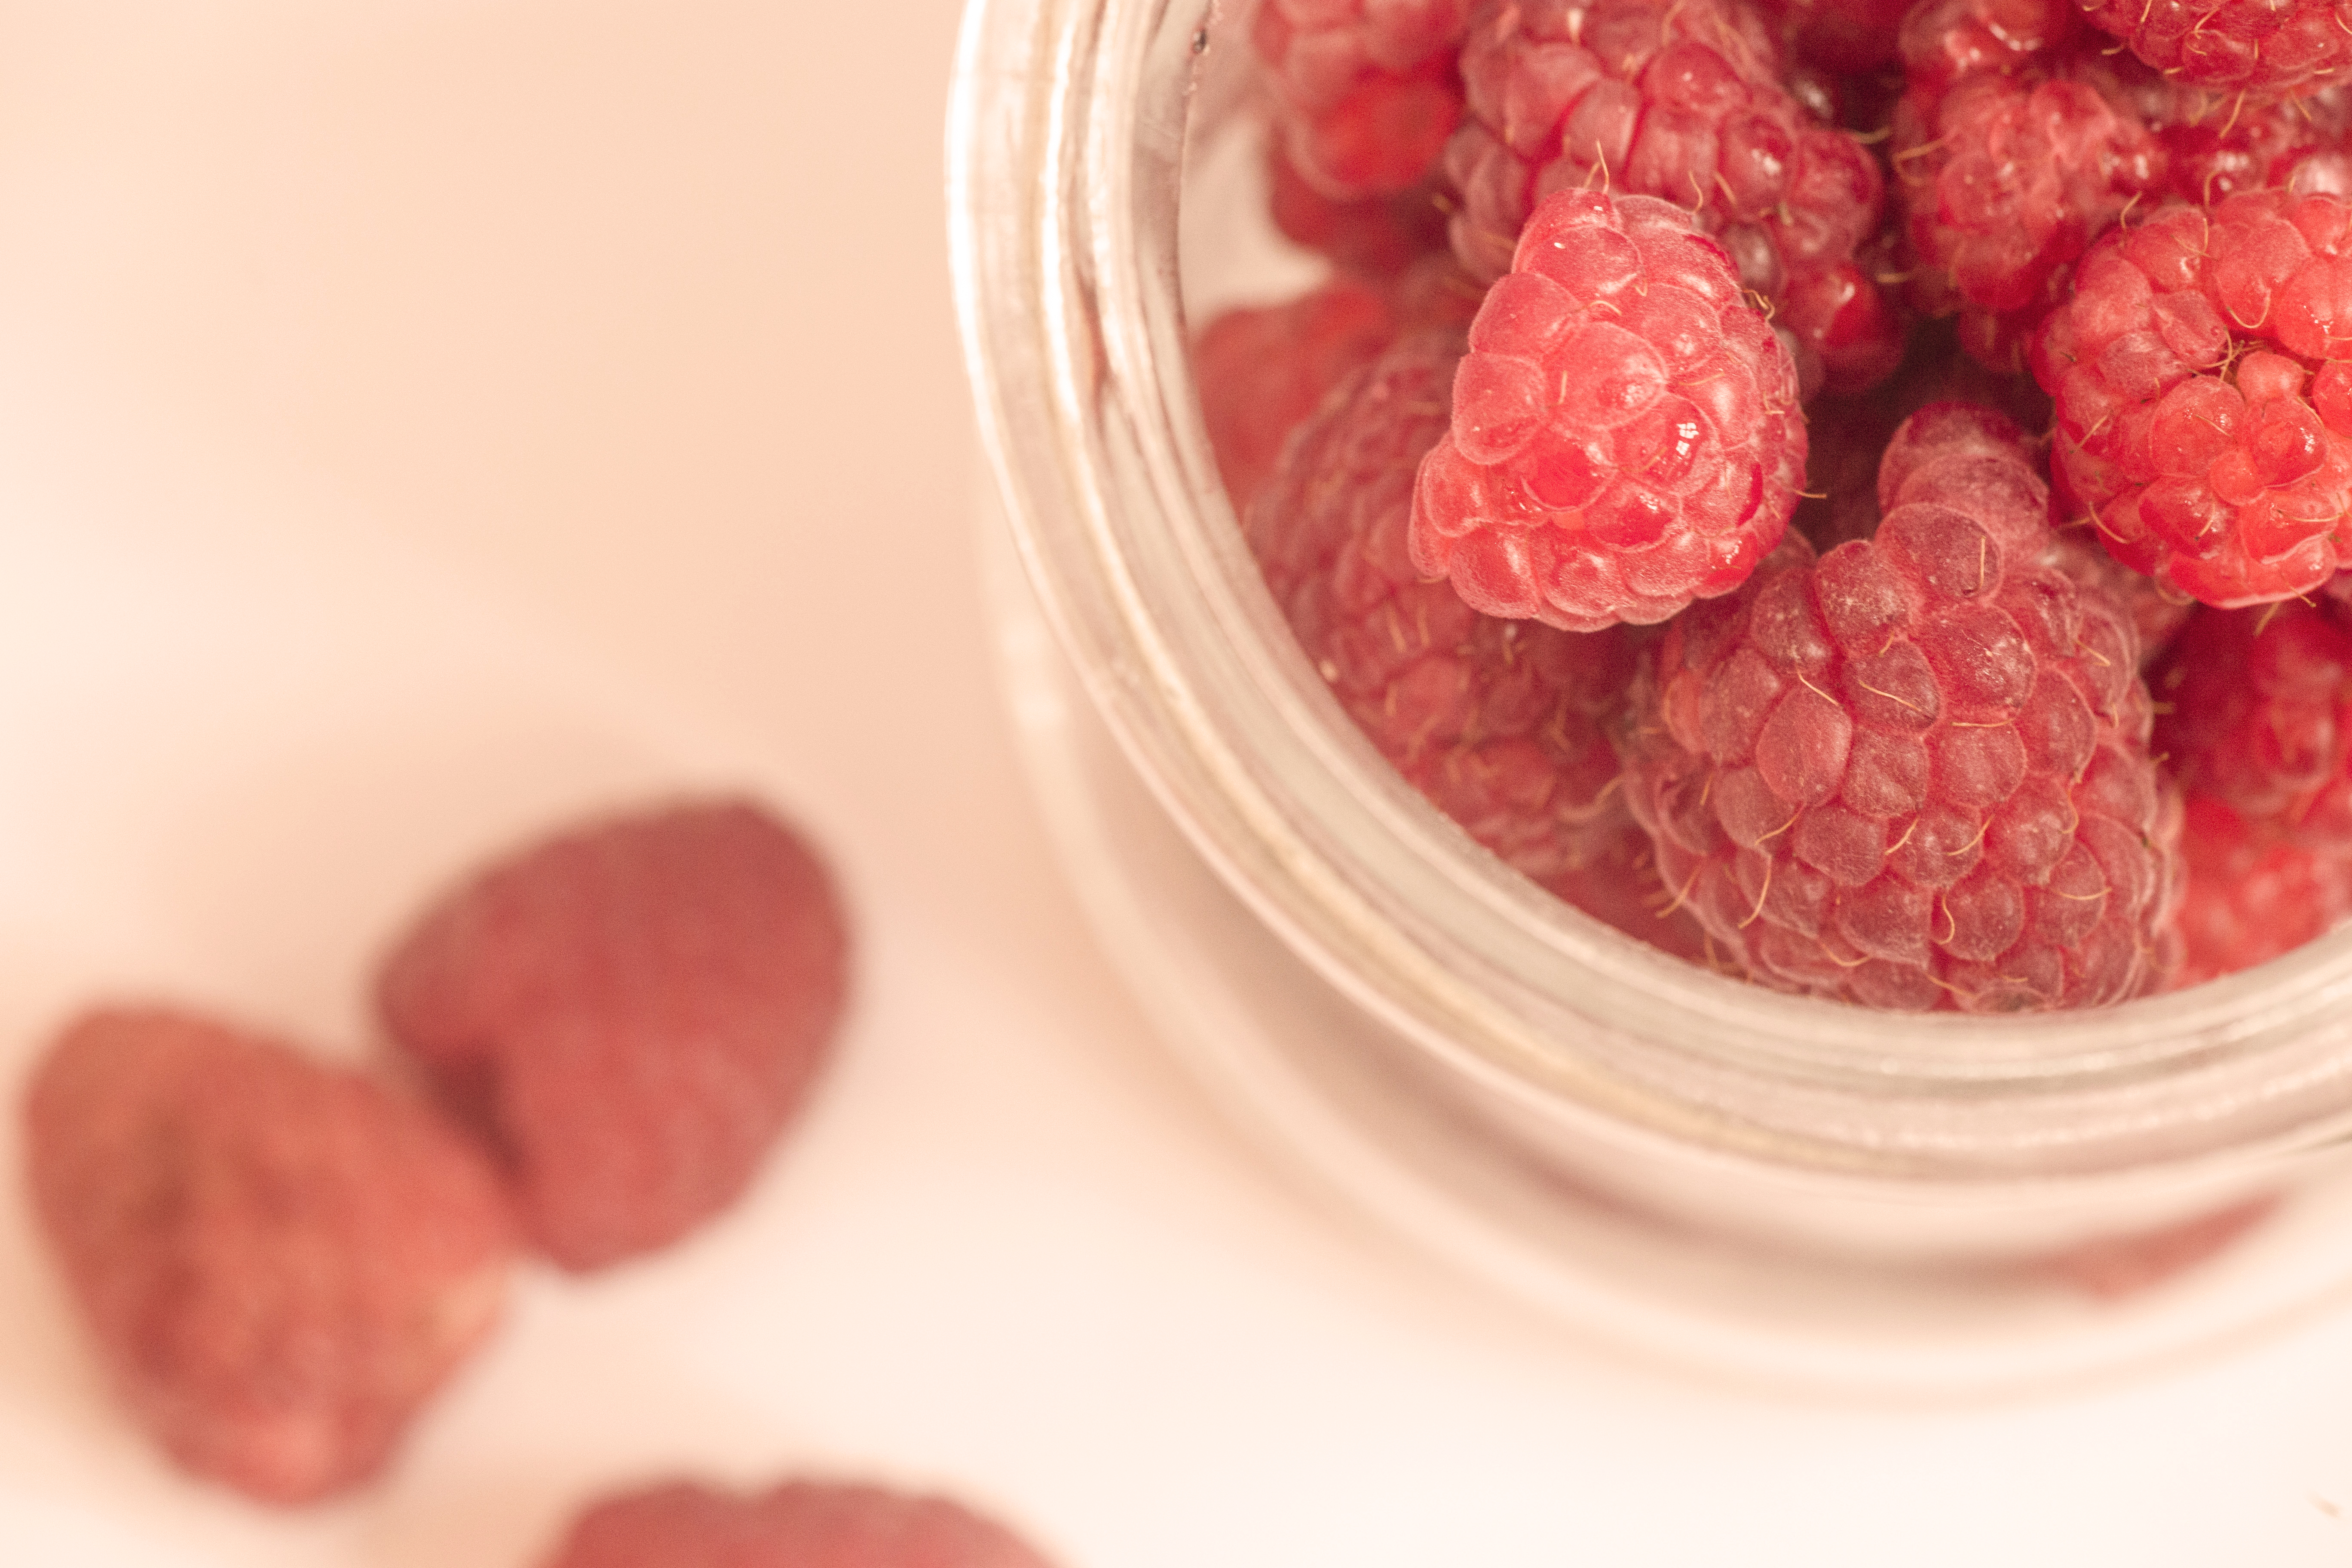
raspberry, fruit, summer, red, pink, natural, love, sweet, food, Superfruit, sweetness, cuisine, ingredient, berry, plant, produce, strawberry, dish, superfood